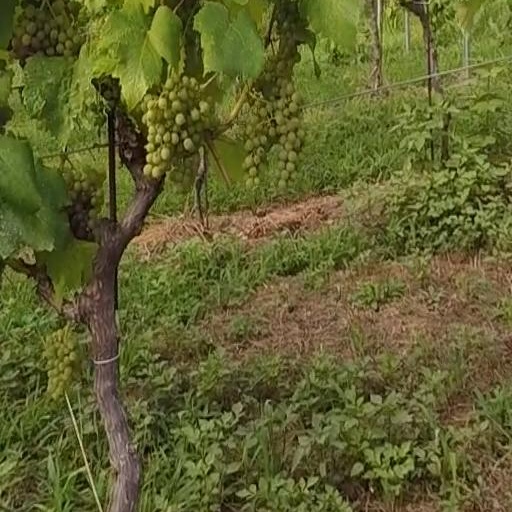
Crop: grape